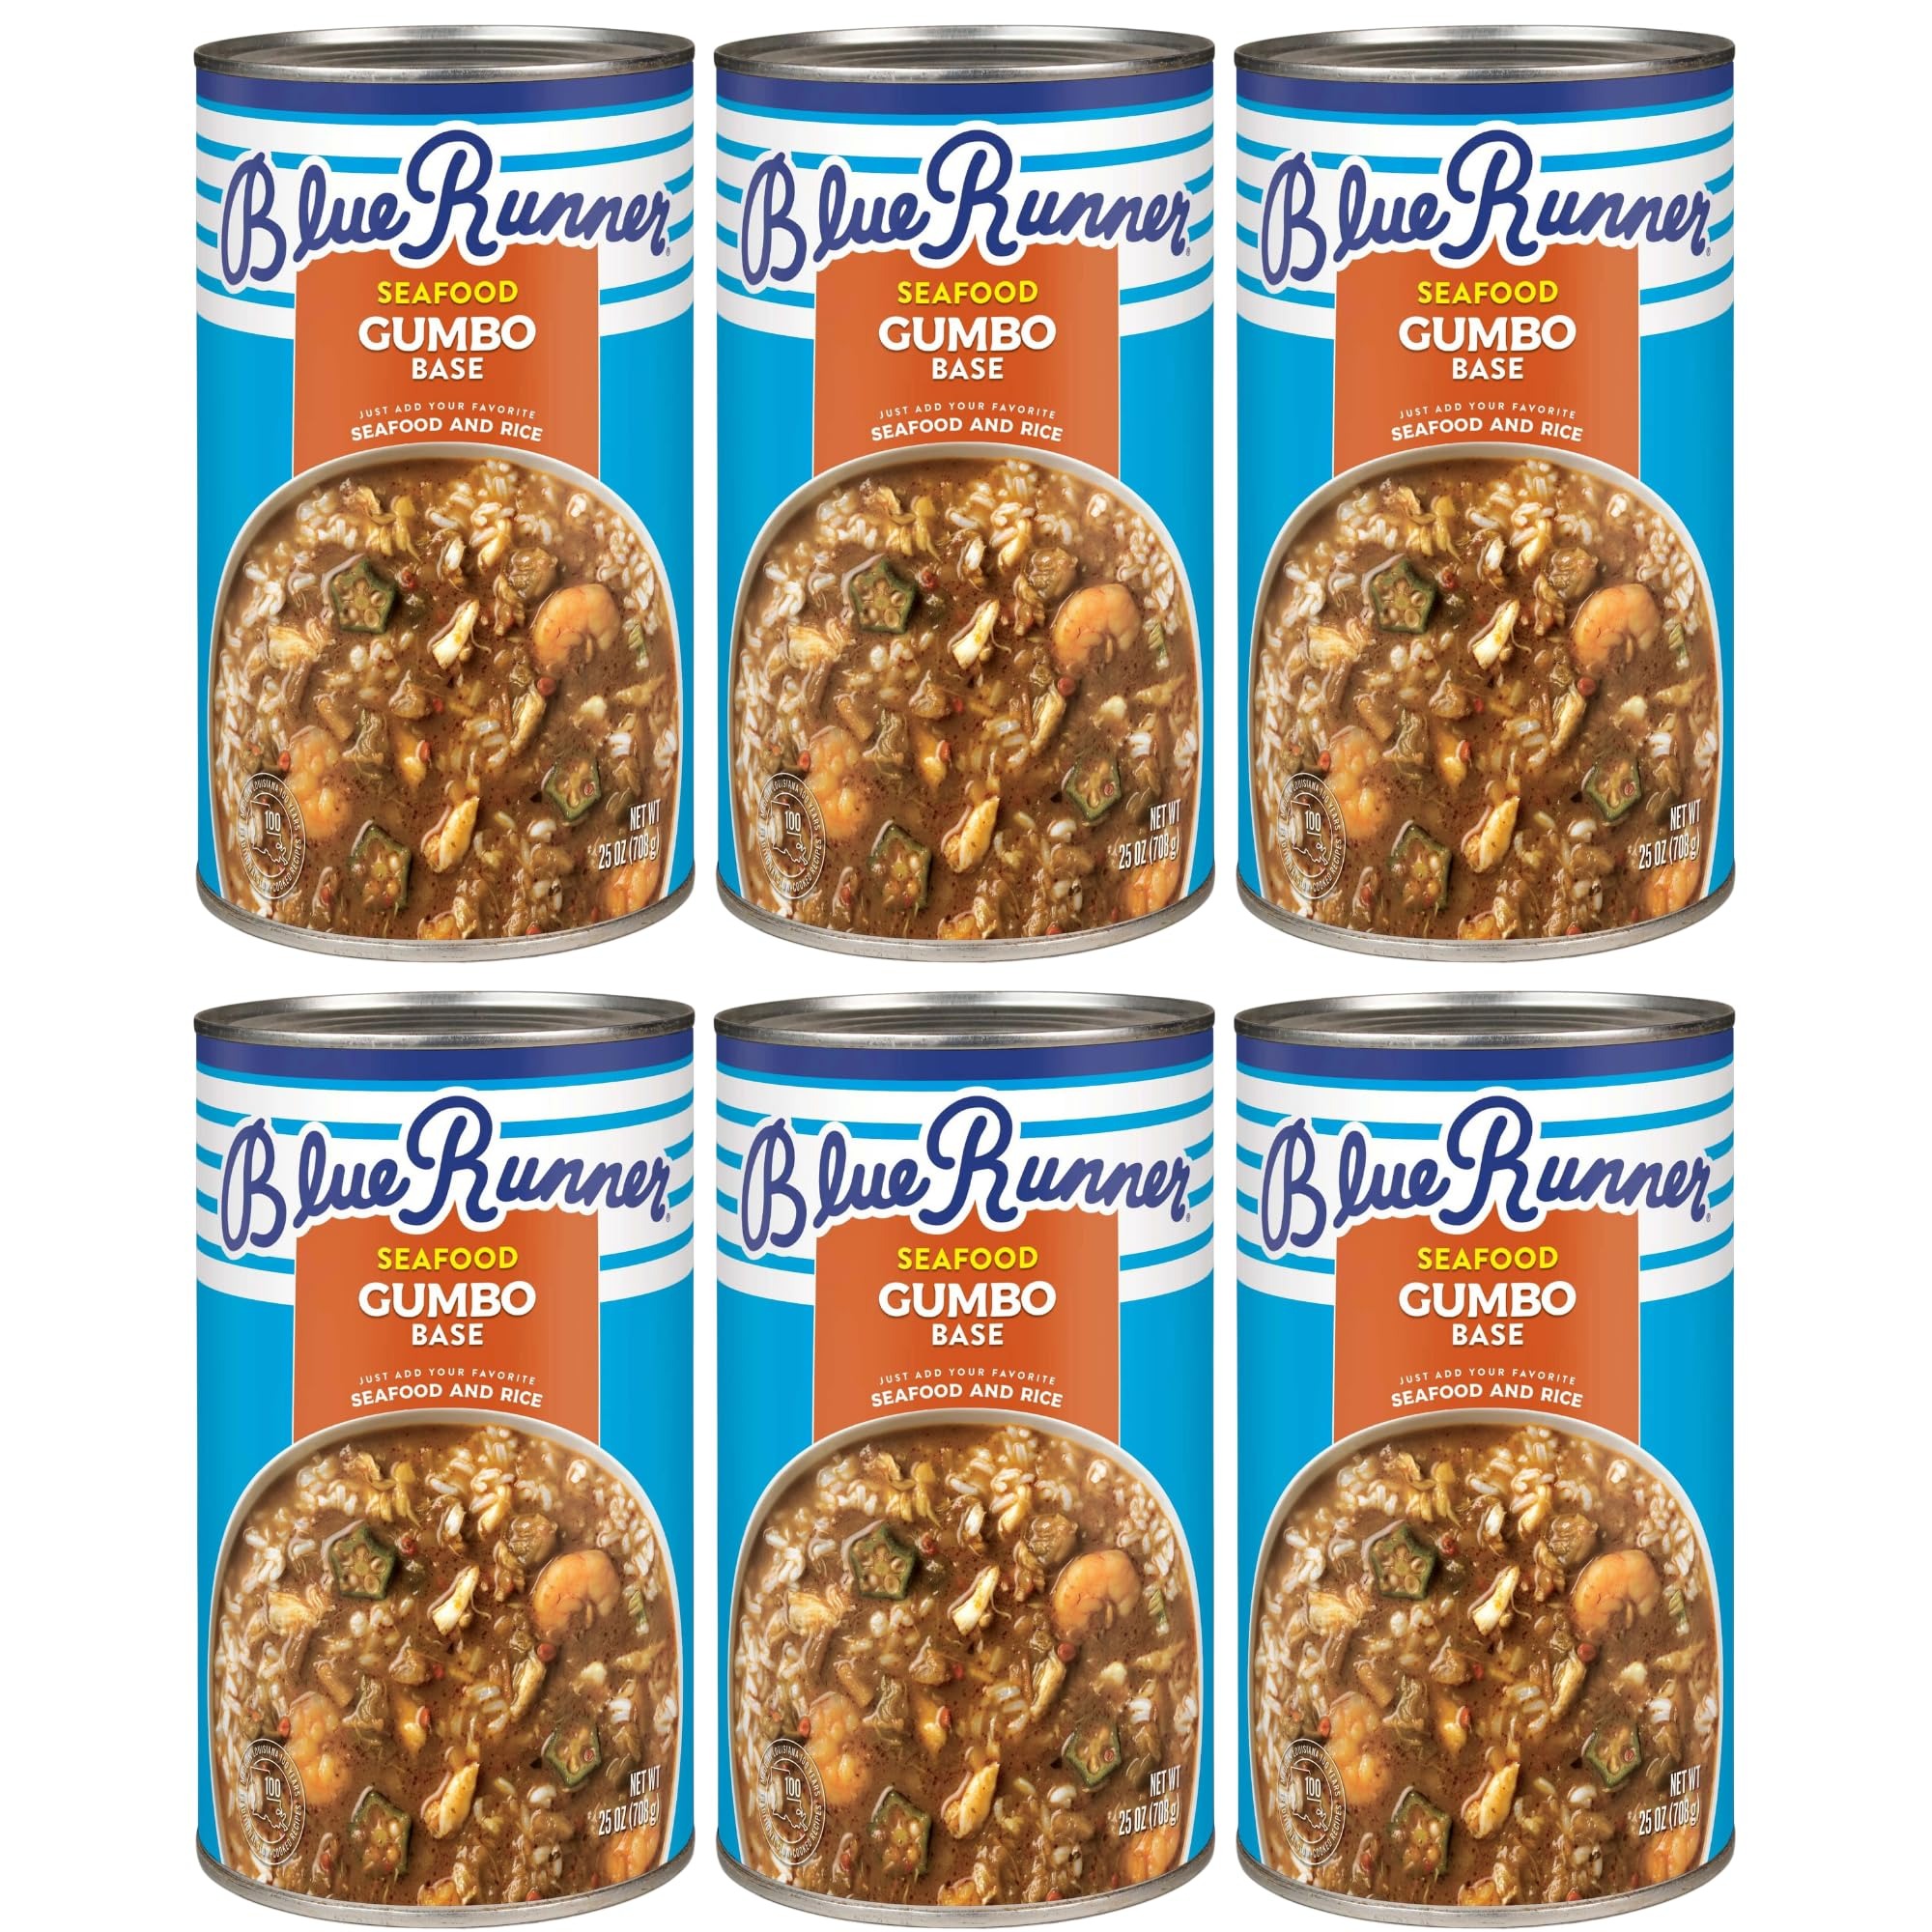
Item Name: Blue Runner—Creole Seafood Gumbo Base—25 Ounce Can (Pack of 6)—A Rich, Flavorful and Authentic Creole Classic—An Instant Meal, Just Add Meat
Bullet Point 1: AUTHENTICALLY CREOLE Blue Runner Creole Seafood Gumbo Base is made from a traditional, slow-cooked roux, fresh vegetables & a blend of seasonings. Just add seafood, like shrimp or crawfish, to enjoy a complete & authentic New Orleans entrée in an instant.
Bullet Point 2: A NEW ORLEANS CLASSIC A can of Blue Runner Creole Seafood Gumbo Base means you're minutes always from a tasty and traditional Southern meal. Add seafood and serve with rice and you have a hearty, flavorful Louisiana classic the whole family will love.
Bullet Point 3: BLUE RUNNER BEST Our recipes begin the old fashioned way: Fresh ingredients, the best seasonings, & real, slow-cooked roux, so you can create flavorful, traditional dishes. So whether you make gumbo, beans & rice, or jambalaya, start with Blue Runner.
Bullet Point 4: AUTHENTICALLY CREOLE We've been cooking up Southern recipes for families to enjoy for 100 years, including gumbo, etouffée, jambalaya & shrimp bases; chili starters; navy bean & red bean soups, tomato basil bisque & select dry bean varieties. Try 'em all.
Bullet Point 5: BLUE RUNNER QUALITY Try all the varieties of Blue Runner Creole beans, soups, and dinner mixes and compare our superior seasonings and ingredients against brands like Tony Chachere's, Camellia Beans, Zatarain's, Tobasco, Slap Ya Mama, and Chef Soraya.
Value: 150.0
Unit: oz

Price: 12.69